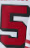
Number: 5